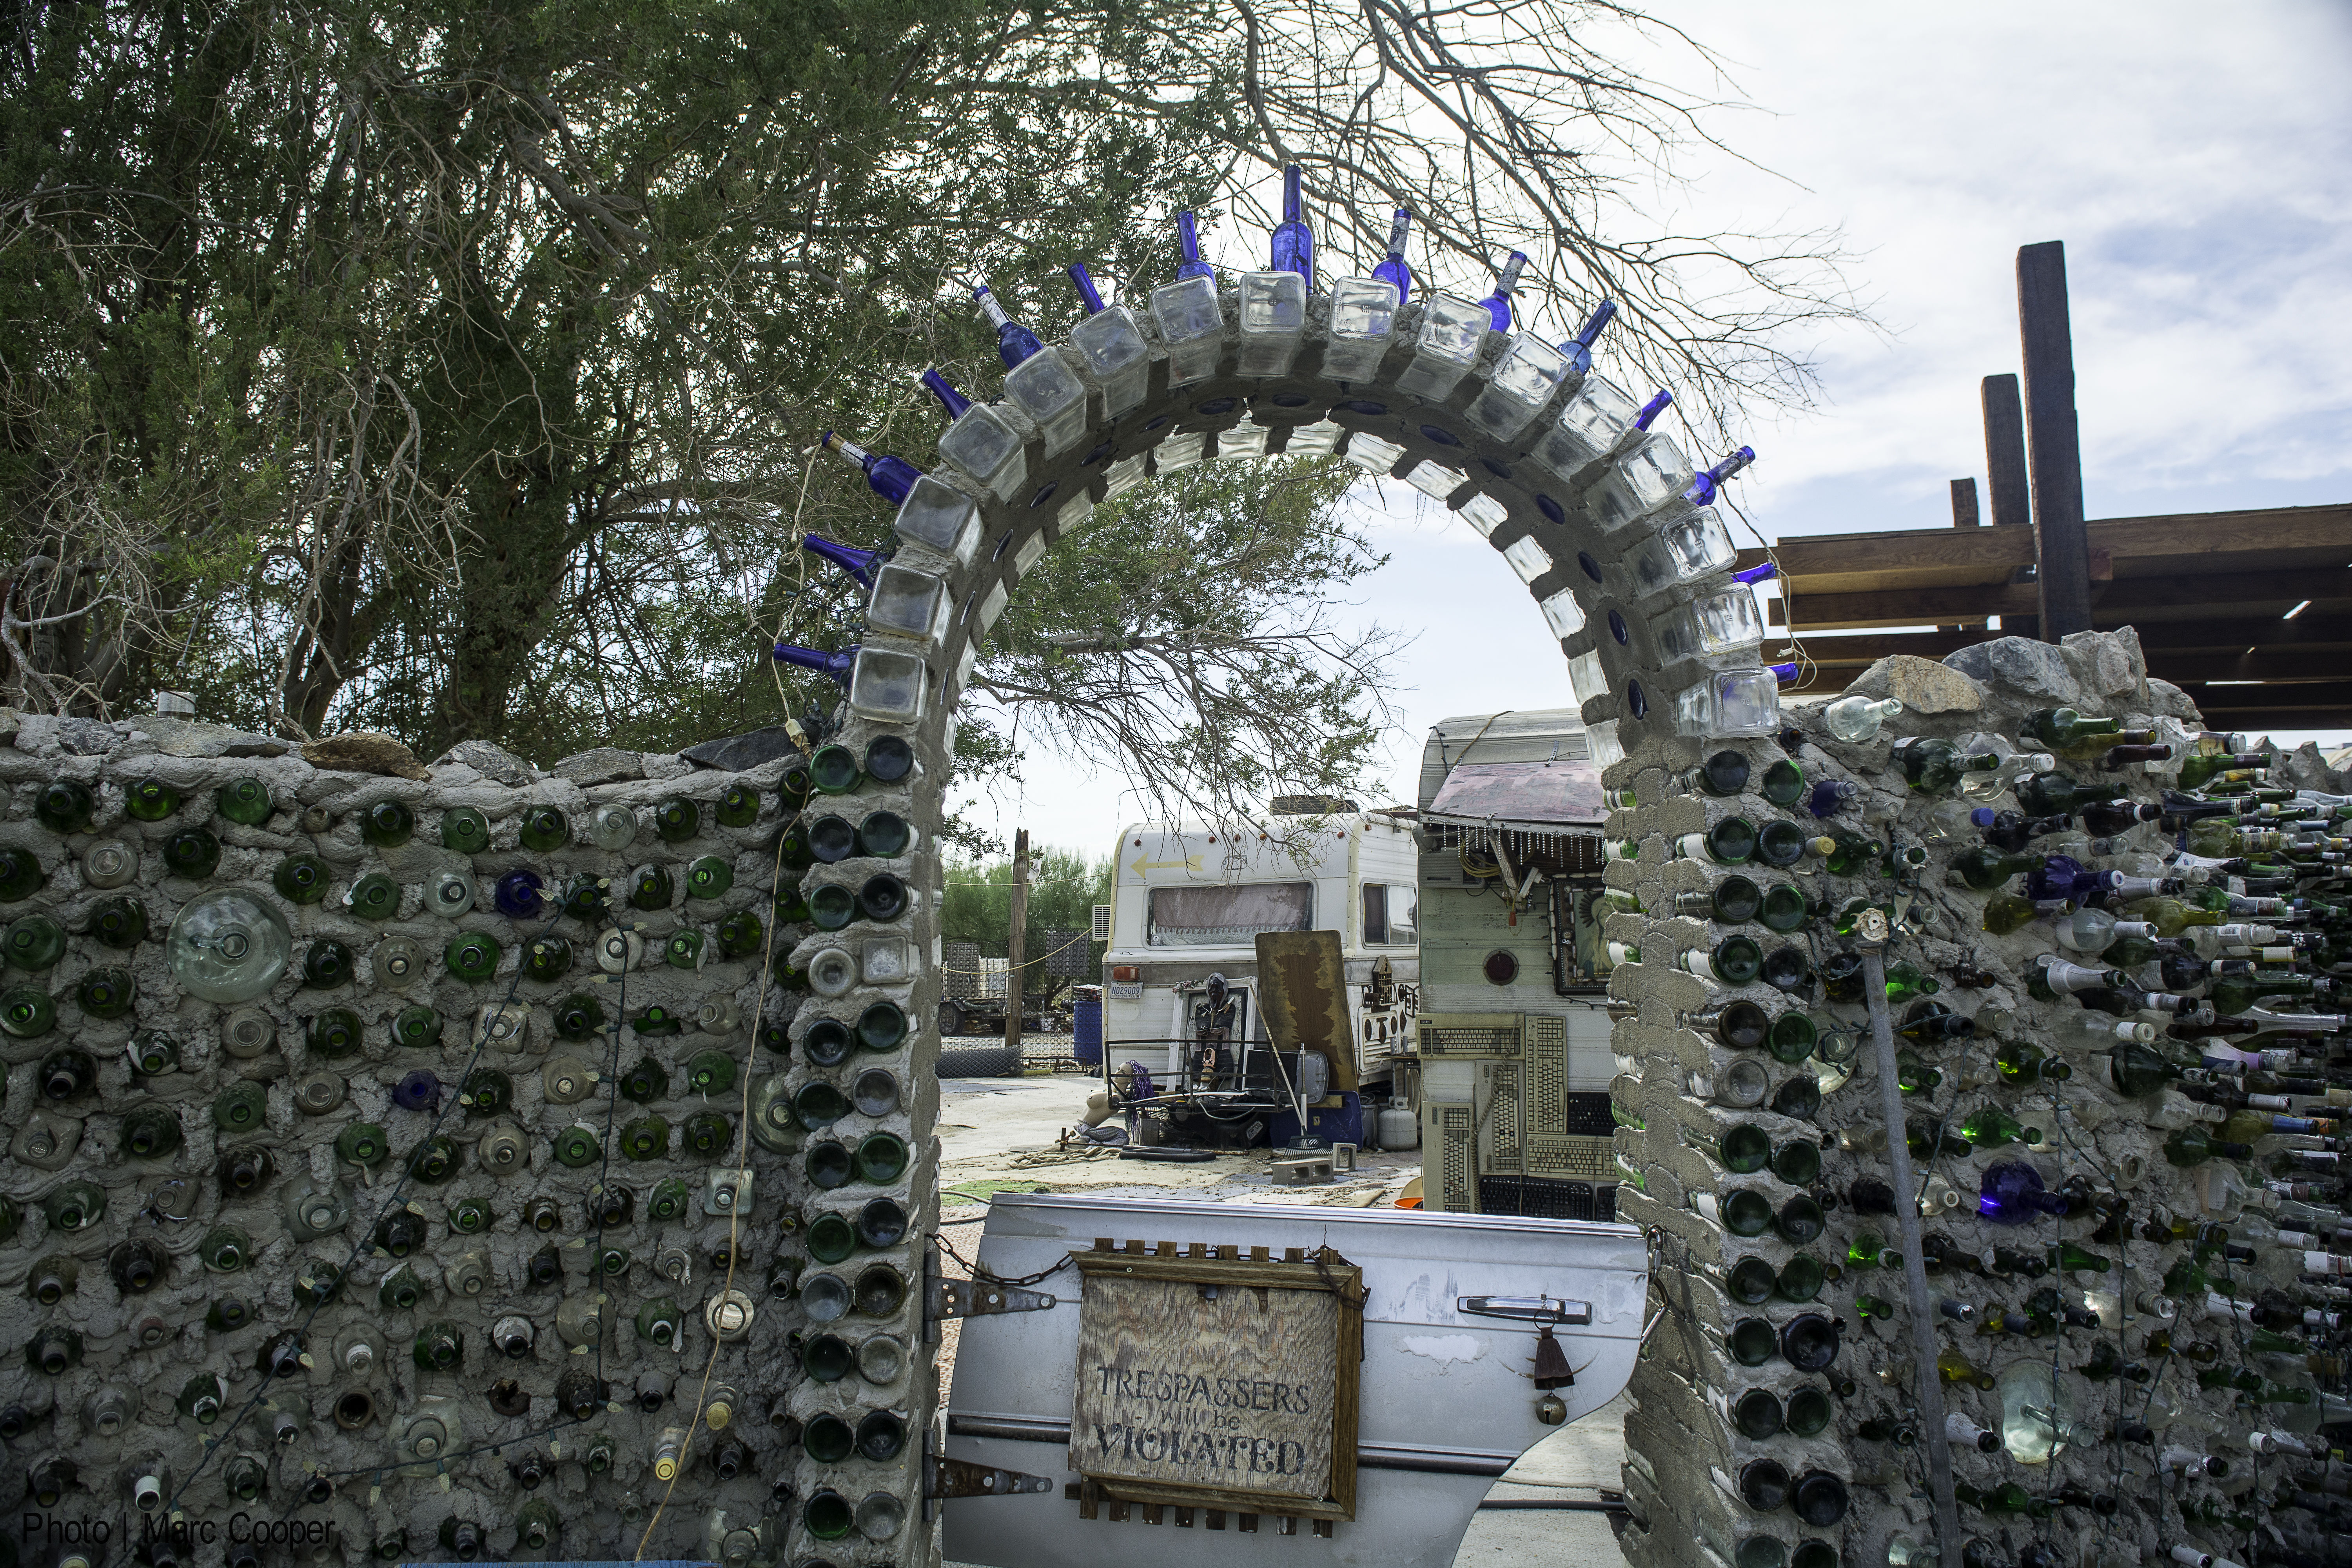
flower, arch, garden, memorial, cool image, shrine, slabcity, chasterus, eastjesus, i